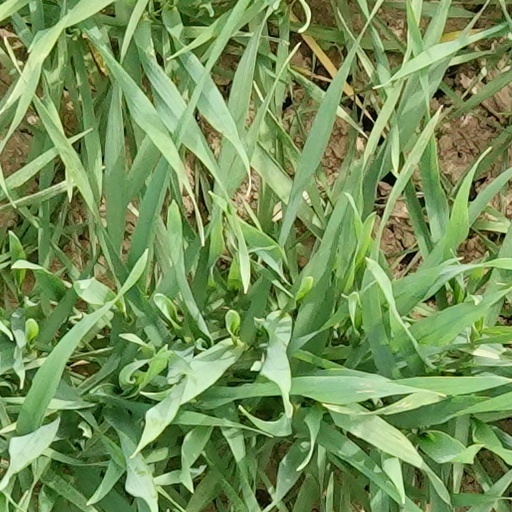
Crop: wheat